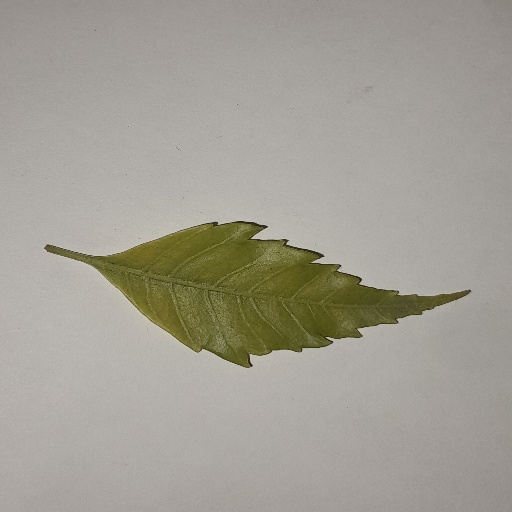
Species: Neem
Leaf condition: Yellow Leaf